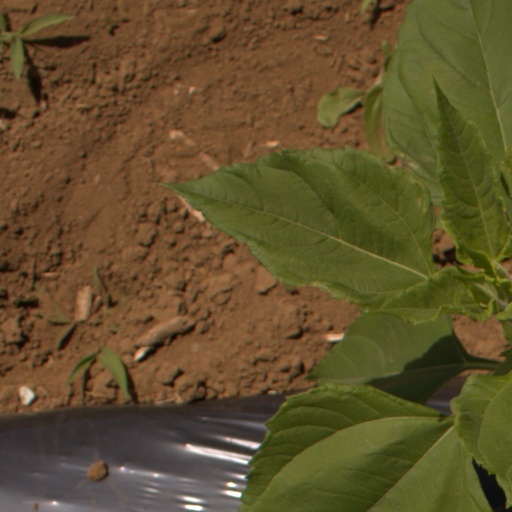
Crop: Jerusalem artichoke